Serbia in the Eurovision Song Contest 2010

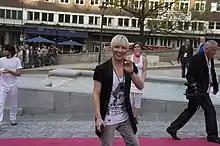
Milan Stanković at the Eurovision Opening Party in Oslo

According to Eurovision rules, all nations with the exceptions of the host country and the "Big Four" (France, Germany, Spain and the United Kingdom) are required to qualify from one of two semi-finals in order to compete for the final; the top ten countries from each semi-final progress to the final. The European Broadcasting Union (EBU) split up the competing countries into six different pots based on voting patterns from previous contests, with countries with favourable voting histories put into the same pot. On 7 February 2010, a special allocation draw was held which placed each country into one of the two semi-finals, as well as which half of the show they would perform in. Serbia was placed into the first semi-final, to be held on 25 May 2010, and was scheduled to perform in the first half of the show. The running order for the semi-finals was decided through another draw on 23 March 2010 and Serbia was set to perform in position 7, following the entry from Latvia and before the entry from Bosnia and Herzegovina.